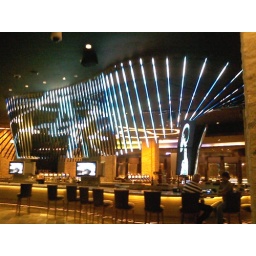
the Barco Mistrips in all thrir splendor. note the inverted TV Tower at the end of the bar